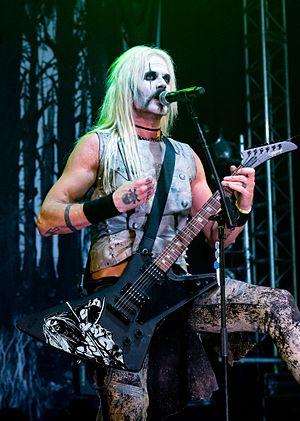
Snowy Shaw, né Tommie Helgesson le 25 juillet 1968 dans la ville portuaire de Göteborg sur la côte ouest de la Suède, est un musicien de heavy metal suédois. Il a joué avec de nombreux groupes de heavy metal, tels que King Diamond, Dream Evil, Mercyful Fate, IllWill, Notre Dame et Memento Mori. Il travaille actuellement en solo. Il fut également le batteur de Deathstars en janvier/février 2008 pour leur tournée européenne avec Korn.